Two Million for a Smile

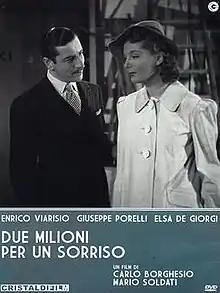

Two Million for a Smile is a 1939 Italian "white-telephones" comedy film directed by Carlo Borghesio and Mario Soldati and starring Enrico Viarisio, Giuseppe Porelli and Elsa De Giorgi.